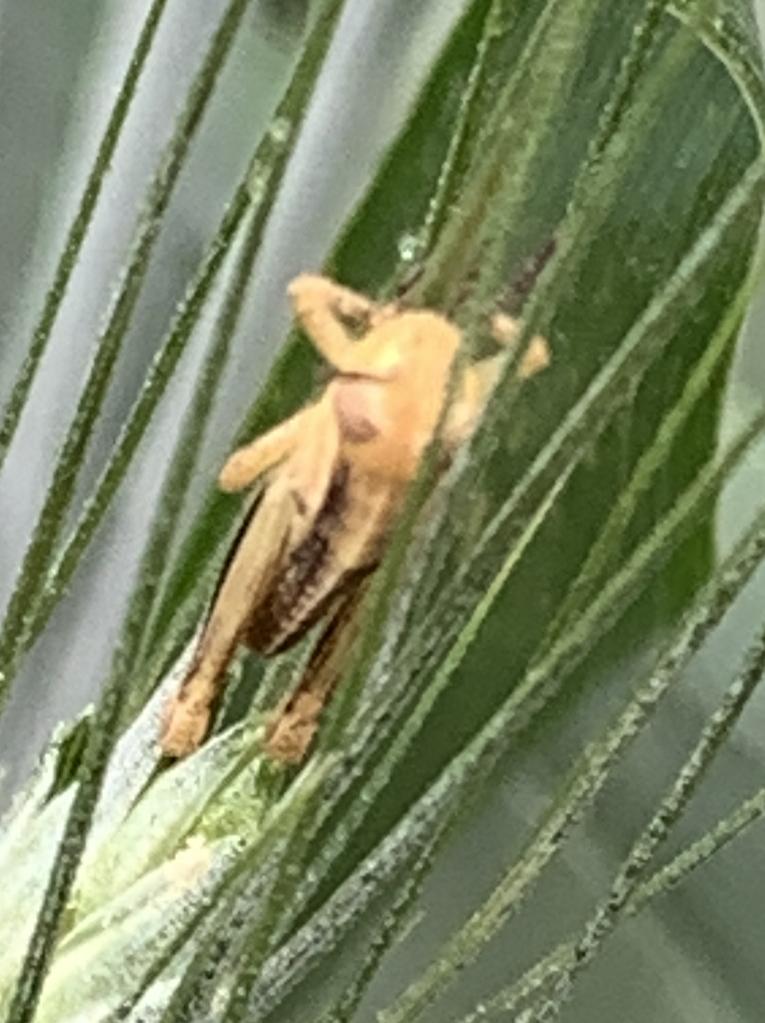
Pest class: occasional_pest